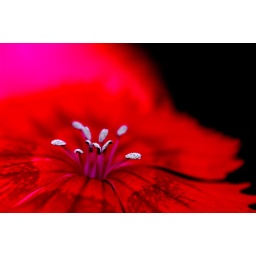
Just a small red flower in our back garden.